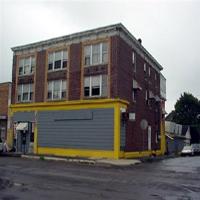
Weather: cloudy or overcast